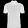
Label: T - shirt / top